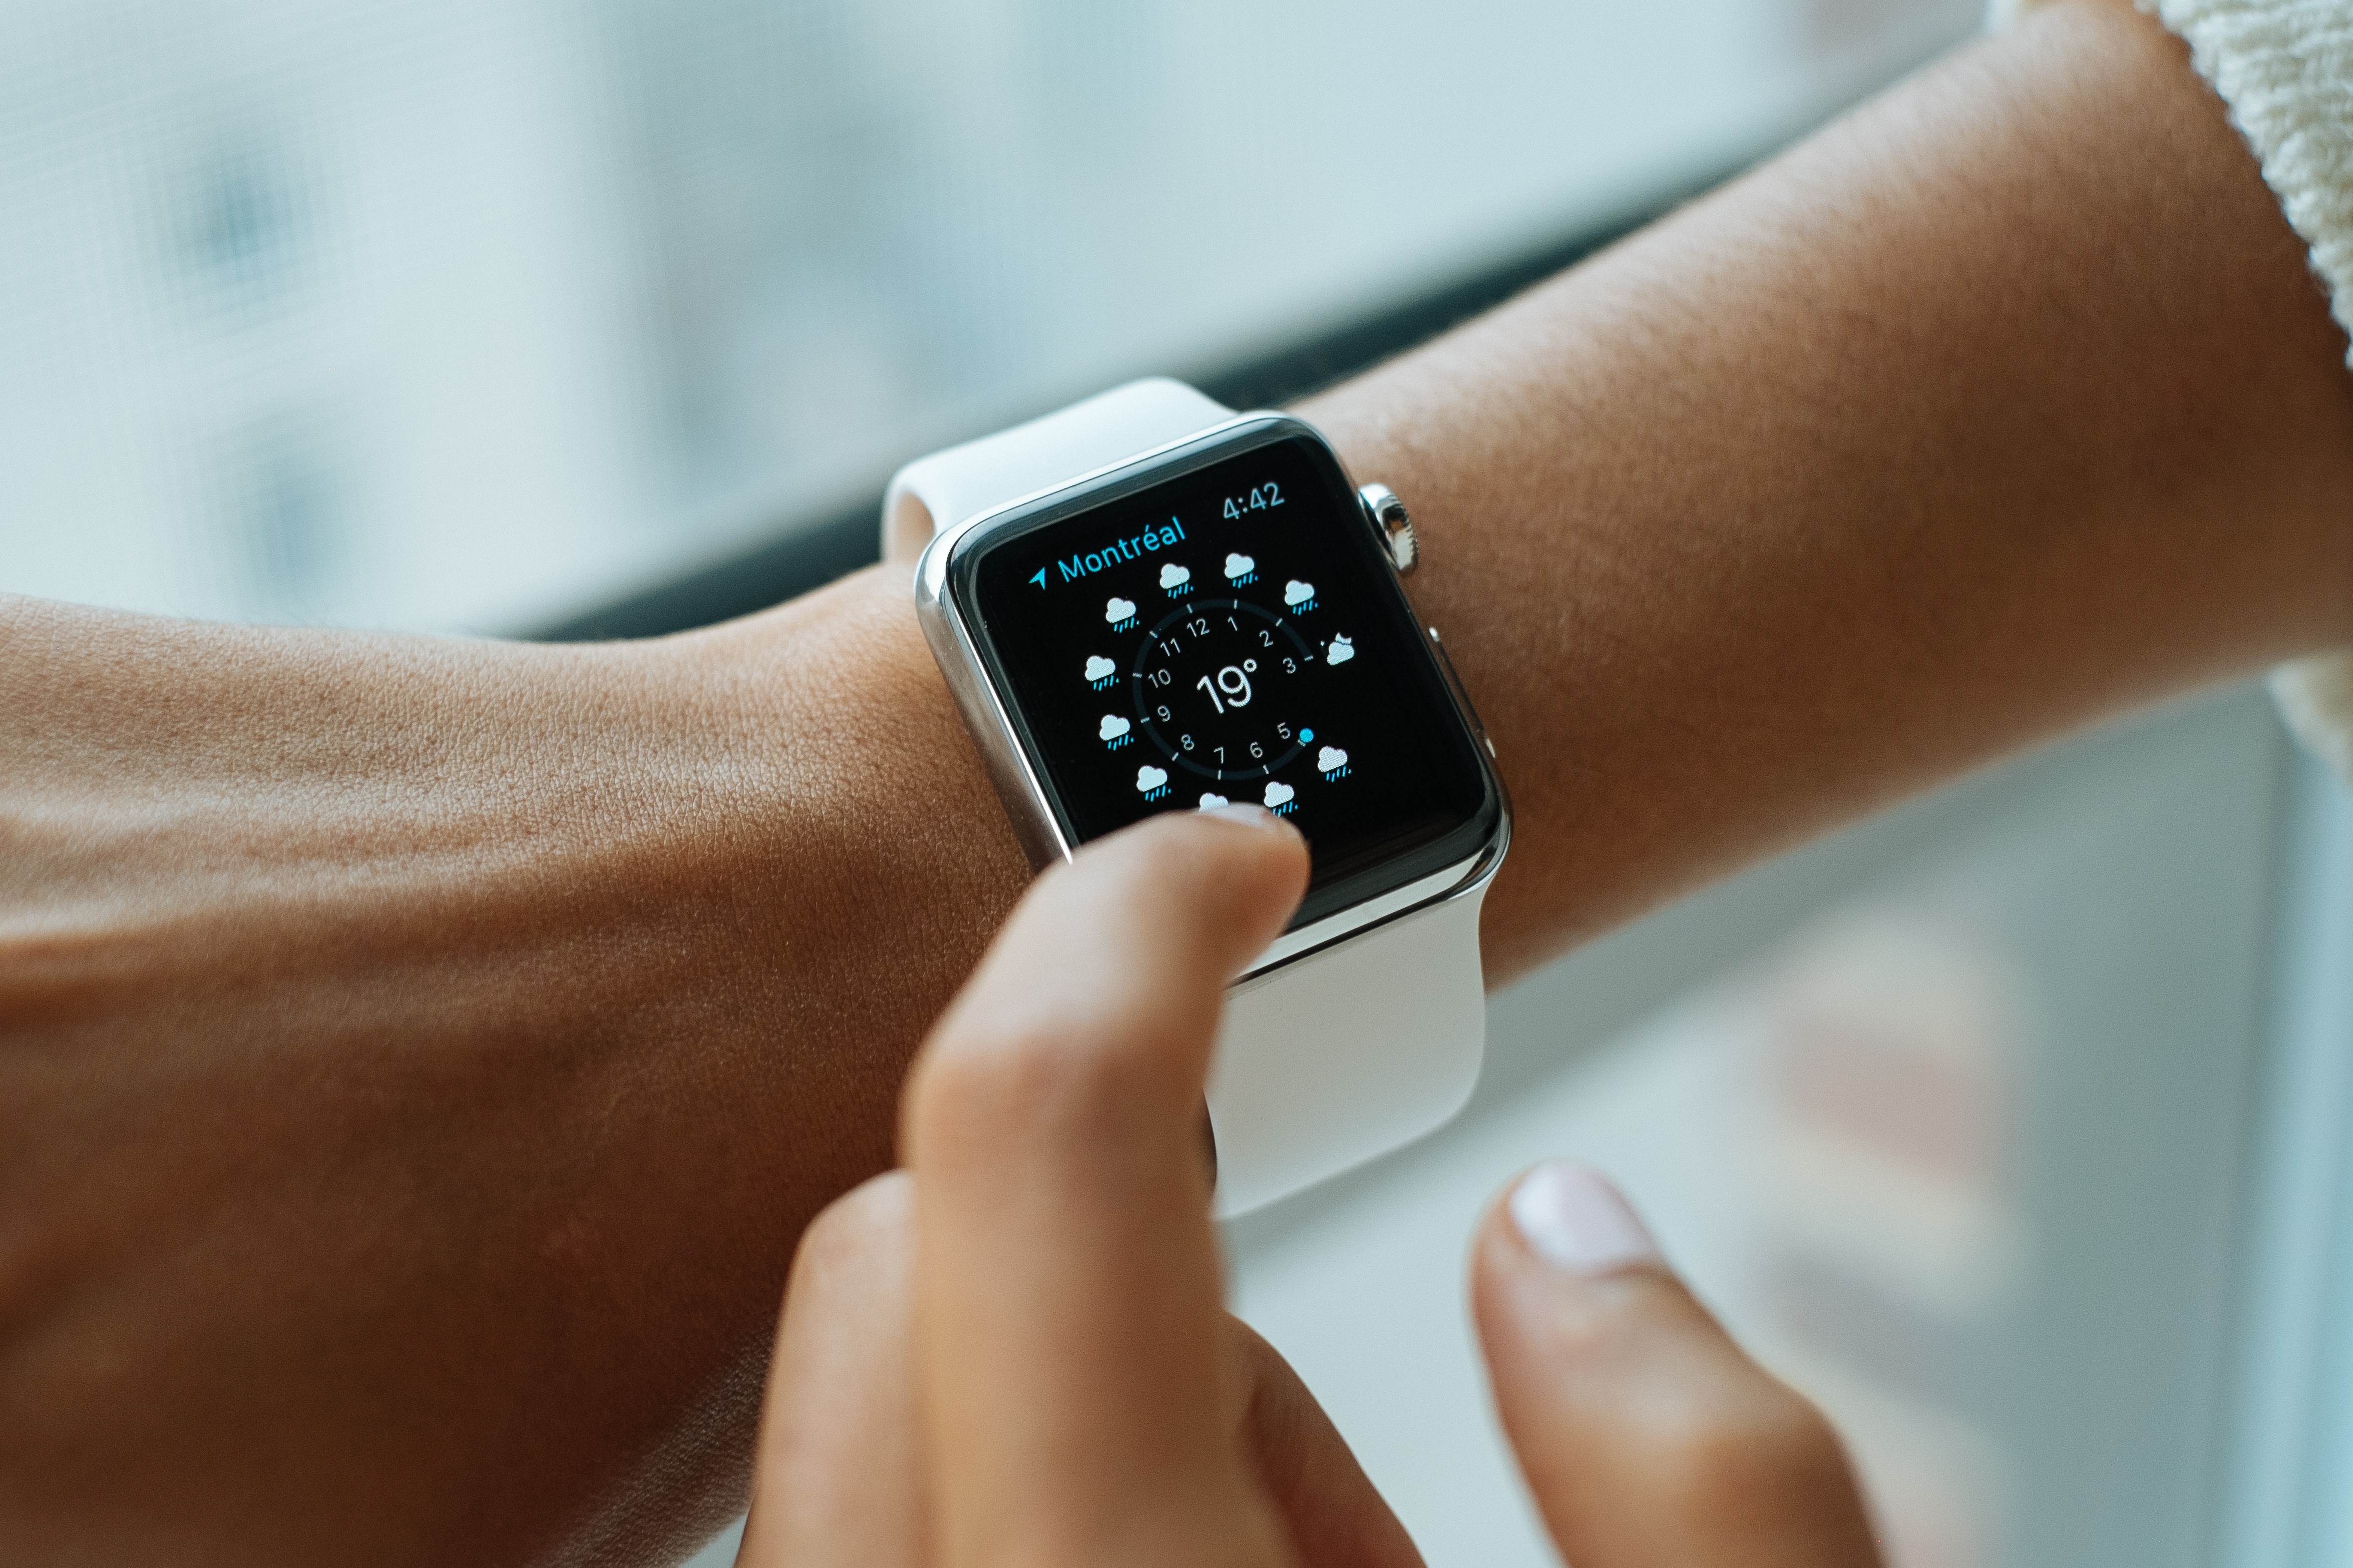
mobile, watch, hand, screen, apple, technology, ring, clock, time, social, internet, touch, finger, gadget, fashion, business, arm, nail, modern, electronic, device, button, bracelet, jewellery, design, wristwatch, display, wrist, message, digital, media, style, interface, wear, wireless, mobility, smart, app, template, intelligent, application, smart watch, intellect, fashion accessory